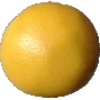
Label: white_grapefruit